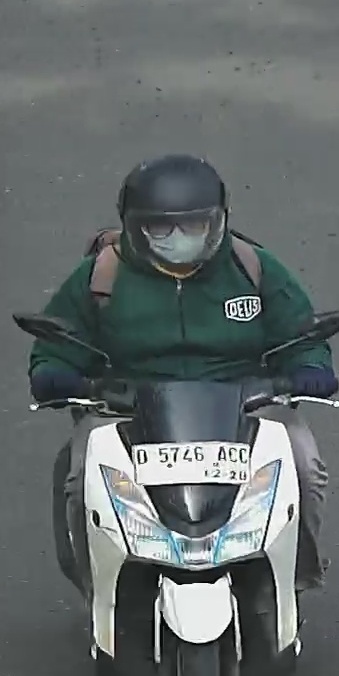
person-with-helmet: 1
person-without-helmet: 0